Carl W. Condit

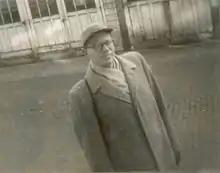
In Evanston, Illinois 1952; photo by S.C. Condit

Carl Wilbur Condit (Cincinnati, Ohio, September 29, 1914 – January 4, 1997) was an American historian of urban and architectural history, a writer, professor, and teacher.